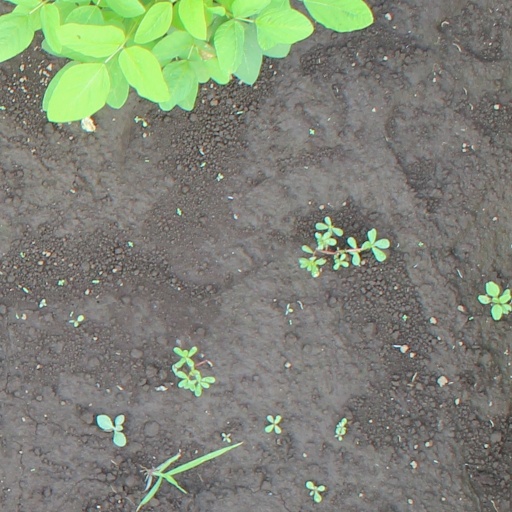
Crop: soybean